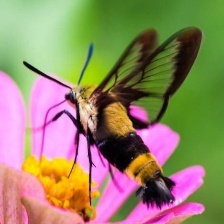
Species: CLEARWING MOTH